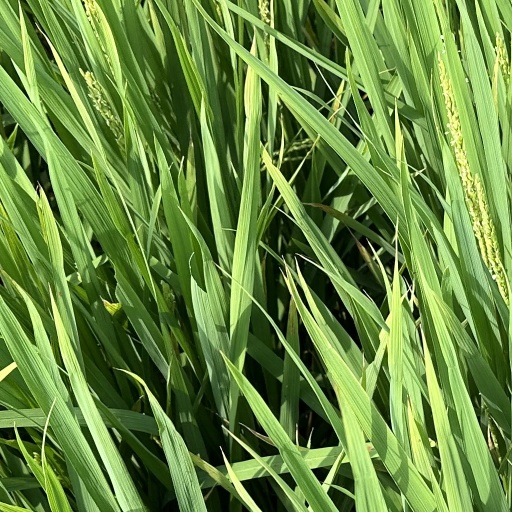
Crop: rice